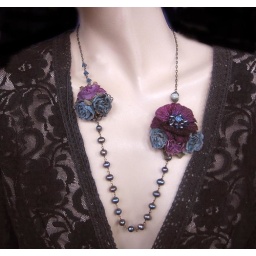
vintage silk roses and velvet flower - natural pearls in iridescent blue/purple, glass flowers, vintage handmade beads. brass chain.